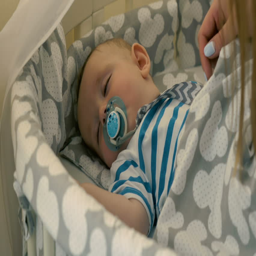
the mother straighten a blanket in a crib with sleeping baby